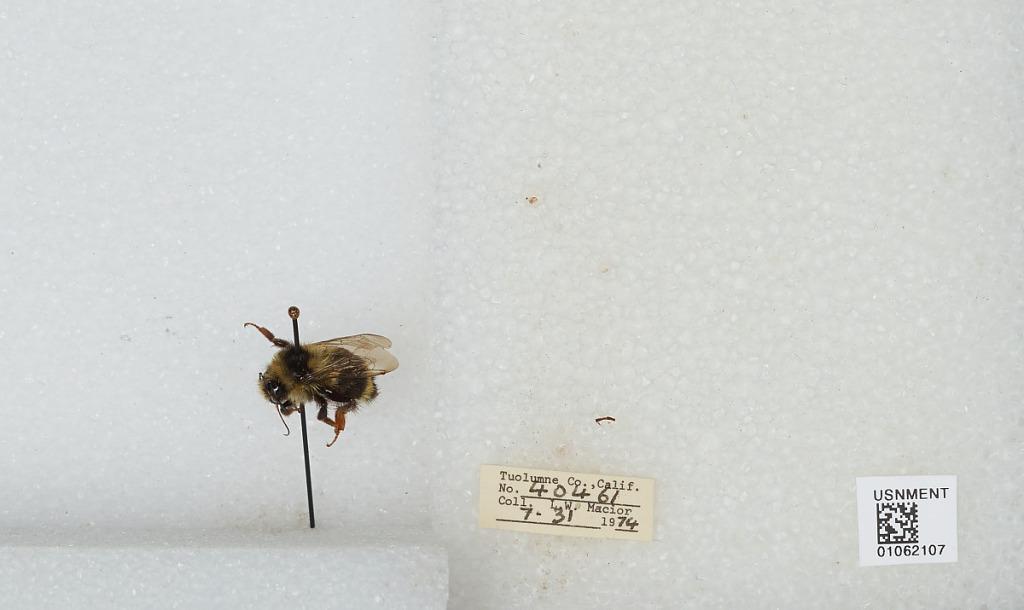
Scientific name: Bombus bifarius nearcticus
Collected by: L. Macior
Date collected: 1974-7-31
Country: United States
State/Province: California
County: Tuolumne
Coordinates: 38.02, -119.93